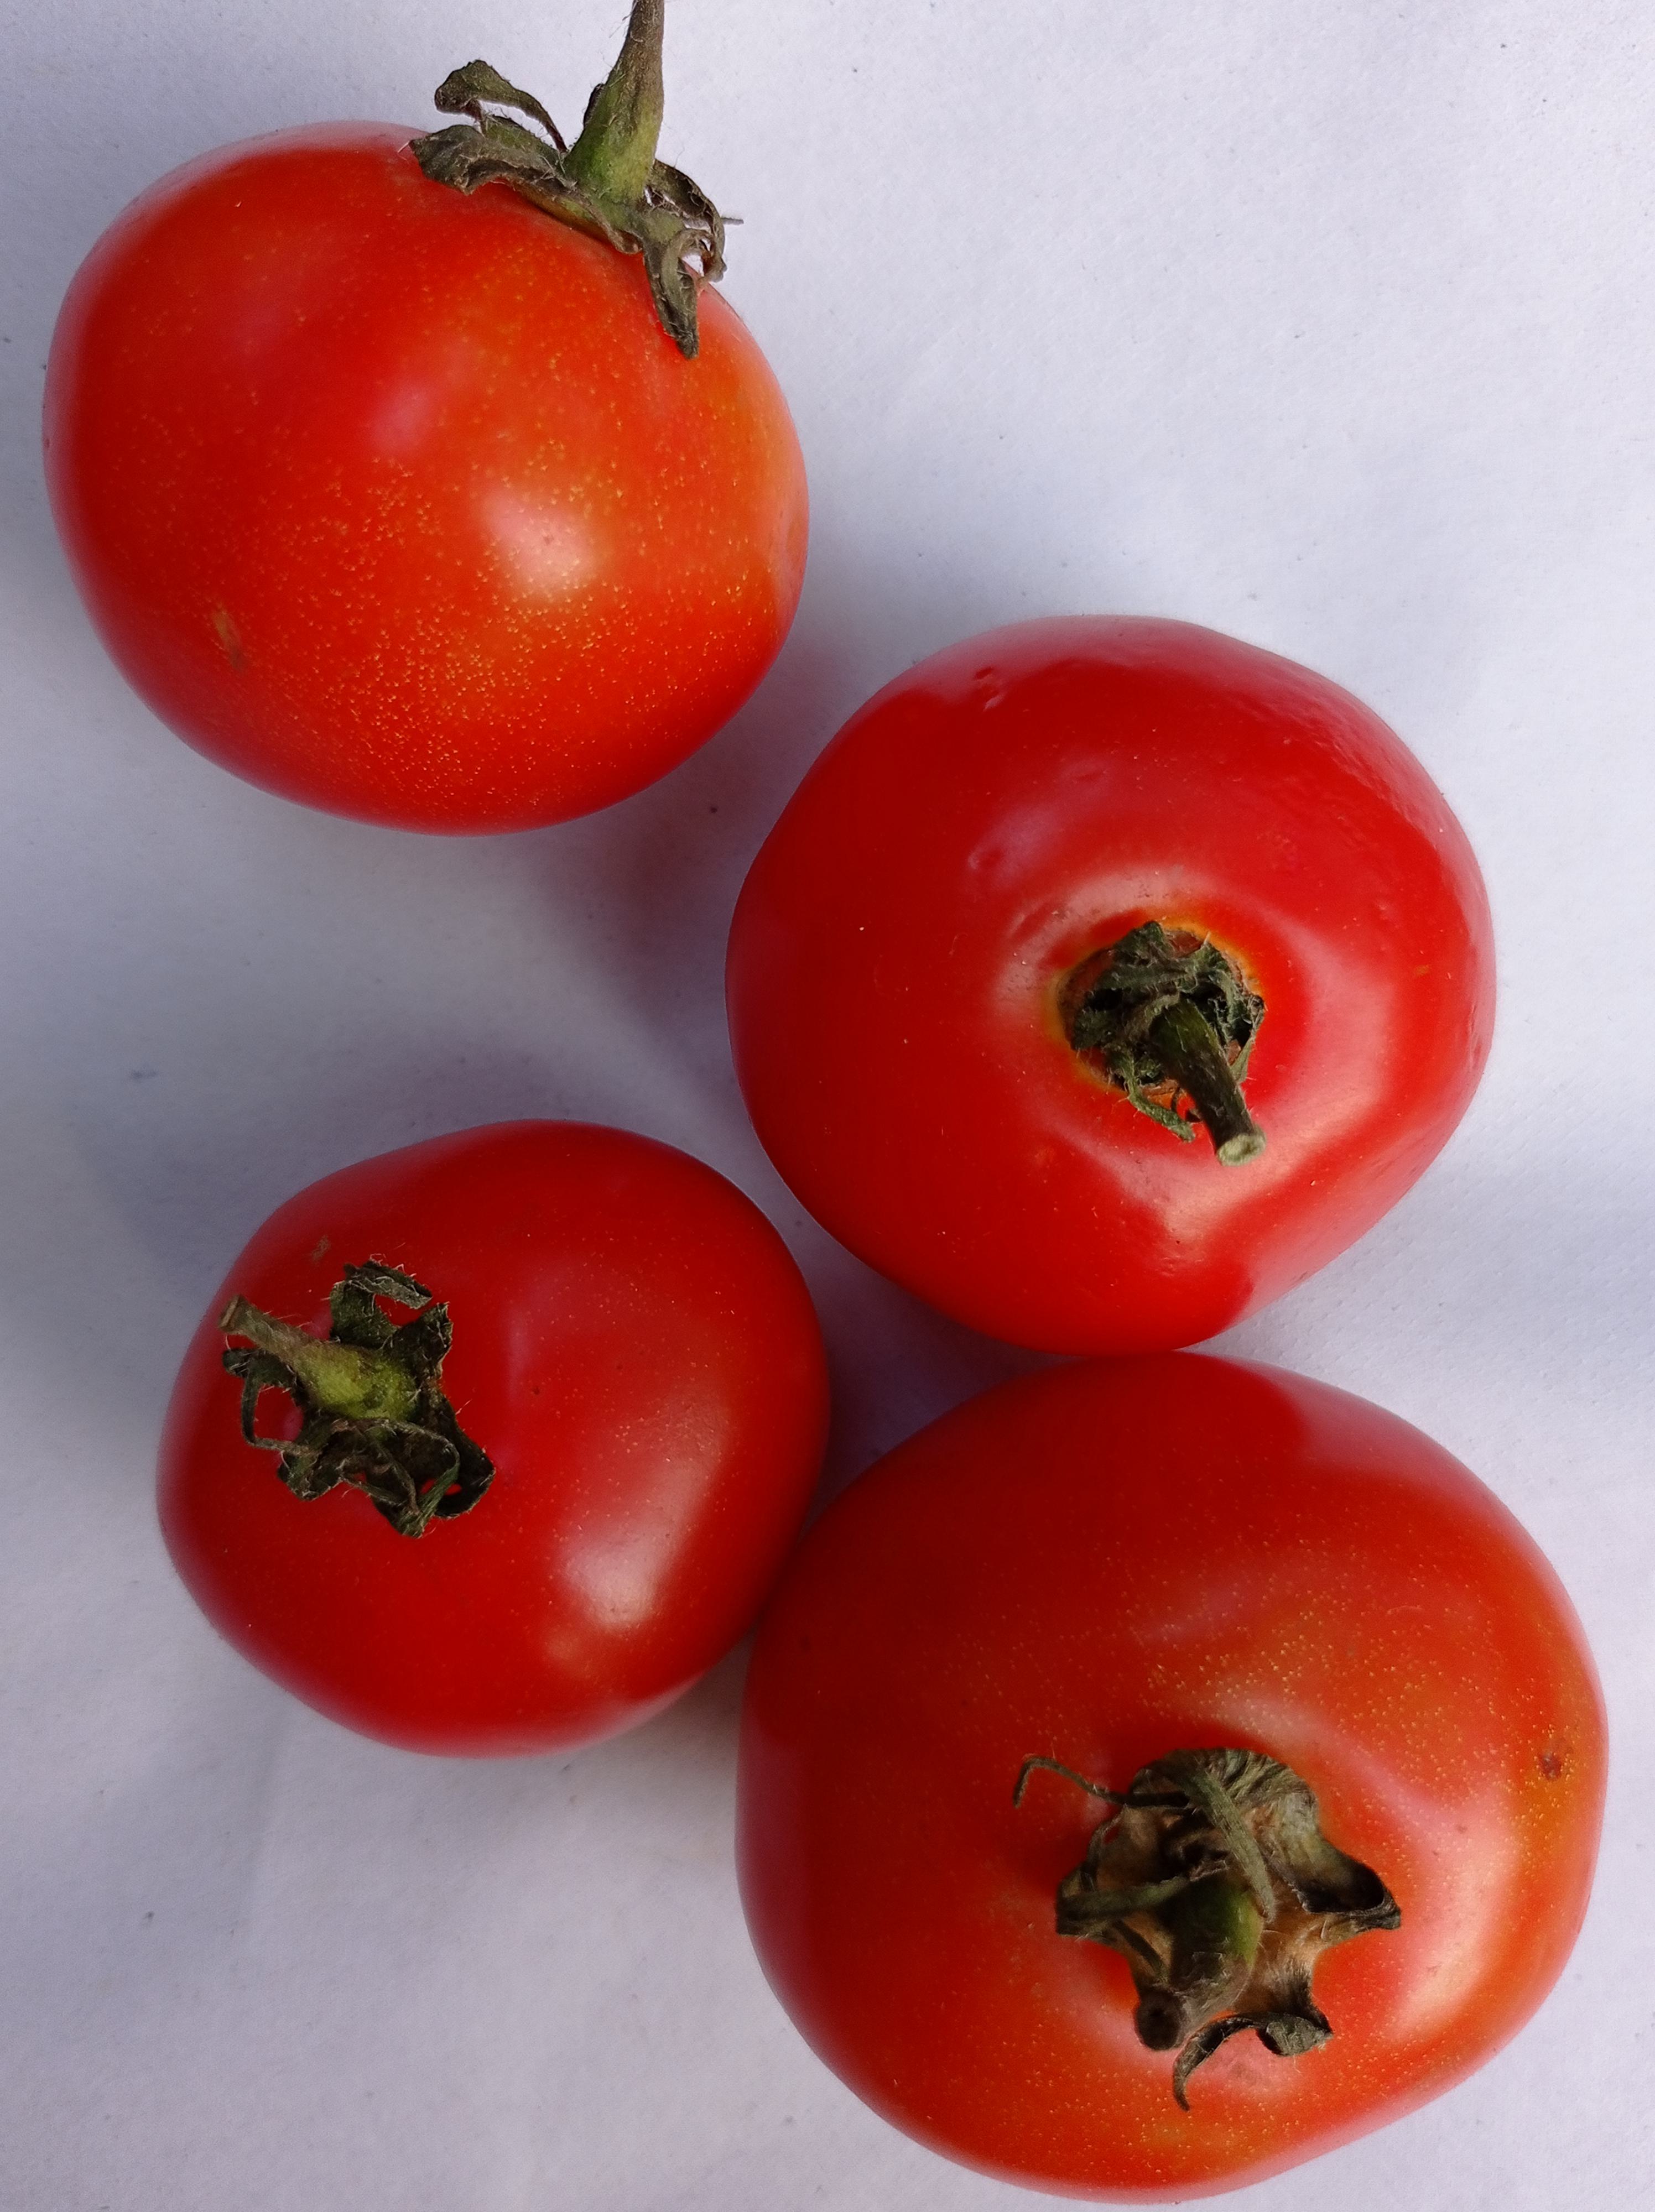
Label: Fresh